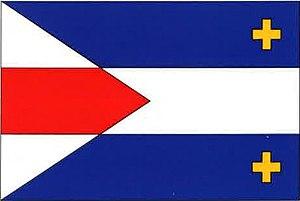
Tatrovice est une commune du district de Sokolov, dans la région de Karlovy Vary, en Tchéquie. Sa population s'élevait à 187 habitants en 2018.